Stasys Raštikis

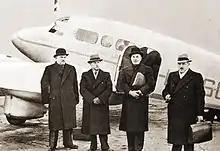
Lithuanian delegation to Moscow (Raštikis is second from left) during the negotiations for the Soviet–Lithuanian Mutual Assistance Treaty

World War II started on September 1, 1939, with the Invasion of Poland. Lithuania declared strict neutrality but, as the war was approaching its borders, it declared and executed partial mobilization on September 17. Citing financial difficulties, the mobilized men were released on October 2. At the same time, negotiations began for the Soviet–Lithuanian Mutual Assistance Treaty: Soviet Union promised to cede a portion of Vilnius Region to Lithuania in exchange for stationing 20,000 Soviet troops in the country. Raštikis was a member of the Lithuanian delegation to Moscow, but he did not lead the Lithuanian troops who entered Vilnius for the first time since 1920 on October 28. It was the first public sign that Raštikis was losing favor with Smetona's regime. In November, Černius was replaced by Antanas Merkys who had been openly critical of Raštikis in the past. In addition to being Prime Minister, Merkys wanted to become Minister of Defense (a position he already held in 1919 and 1927), but Raštikis protested and Musteikis retained his post.